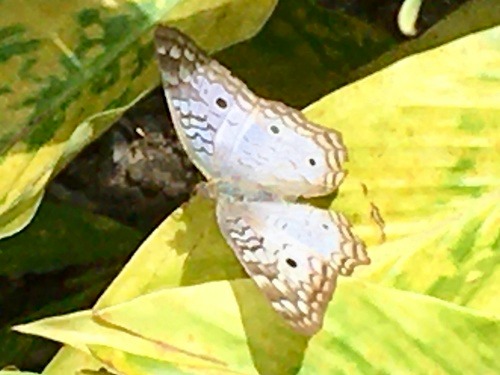
Scientific name: Anartia jatrophae
Common name: White peacock
Family: Nymphalidae
Order: Lepidoptera
Pollinator type: Primary pollinator
Habitat: Gardens, parks, and open areas
Geographic range: Southern United States to Argentina
Conservation status: Least Concern